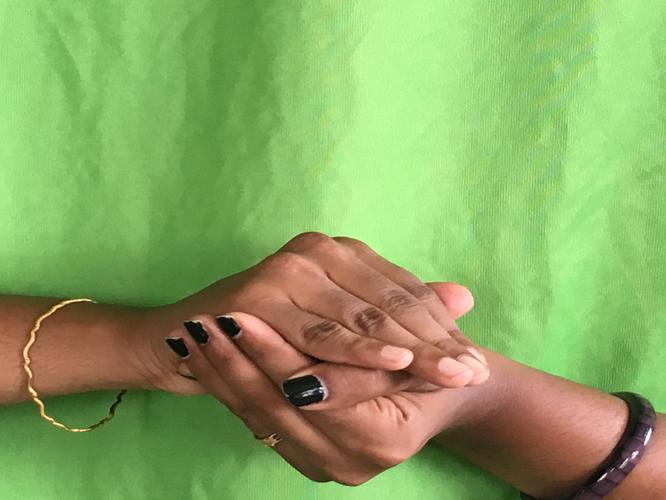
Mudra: Samputa
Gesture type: double_hand